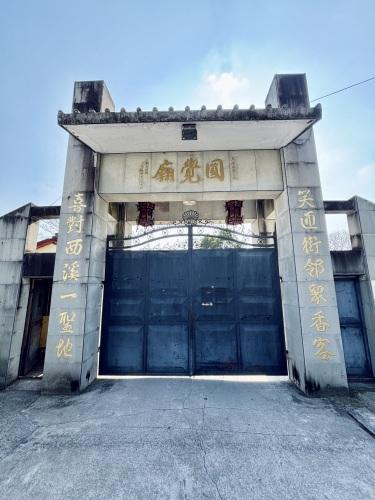
地标名称：圆觉庙
所在城市：杭州市·西湖区